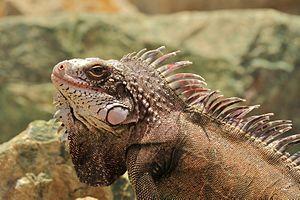
Voici la liste des amphibiens et reptiles de l’île de Saint-Barthélemy, dans les Petites Antilles. Elle est tirée de la dernière mise à jour de la faune de Saint-Barthélemy.
Iguana est un genre de sauriens de la famille des Iguanidae.
Iguana iguana est une espèce de sauriens de la famille des Iguanidae. En français, elle est nommée Iguane vert ou Iguane commun.